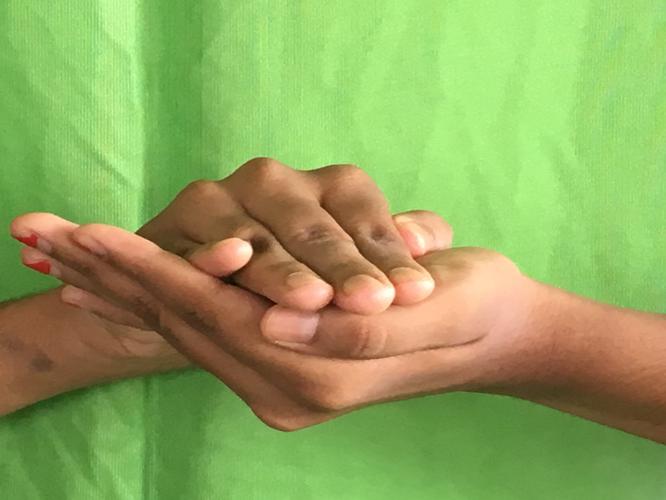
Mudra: Samputa
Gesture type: double_hand